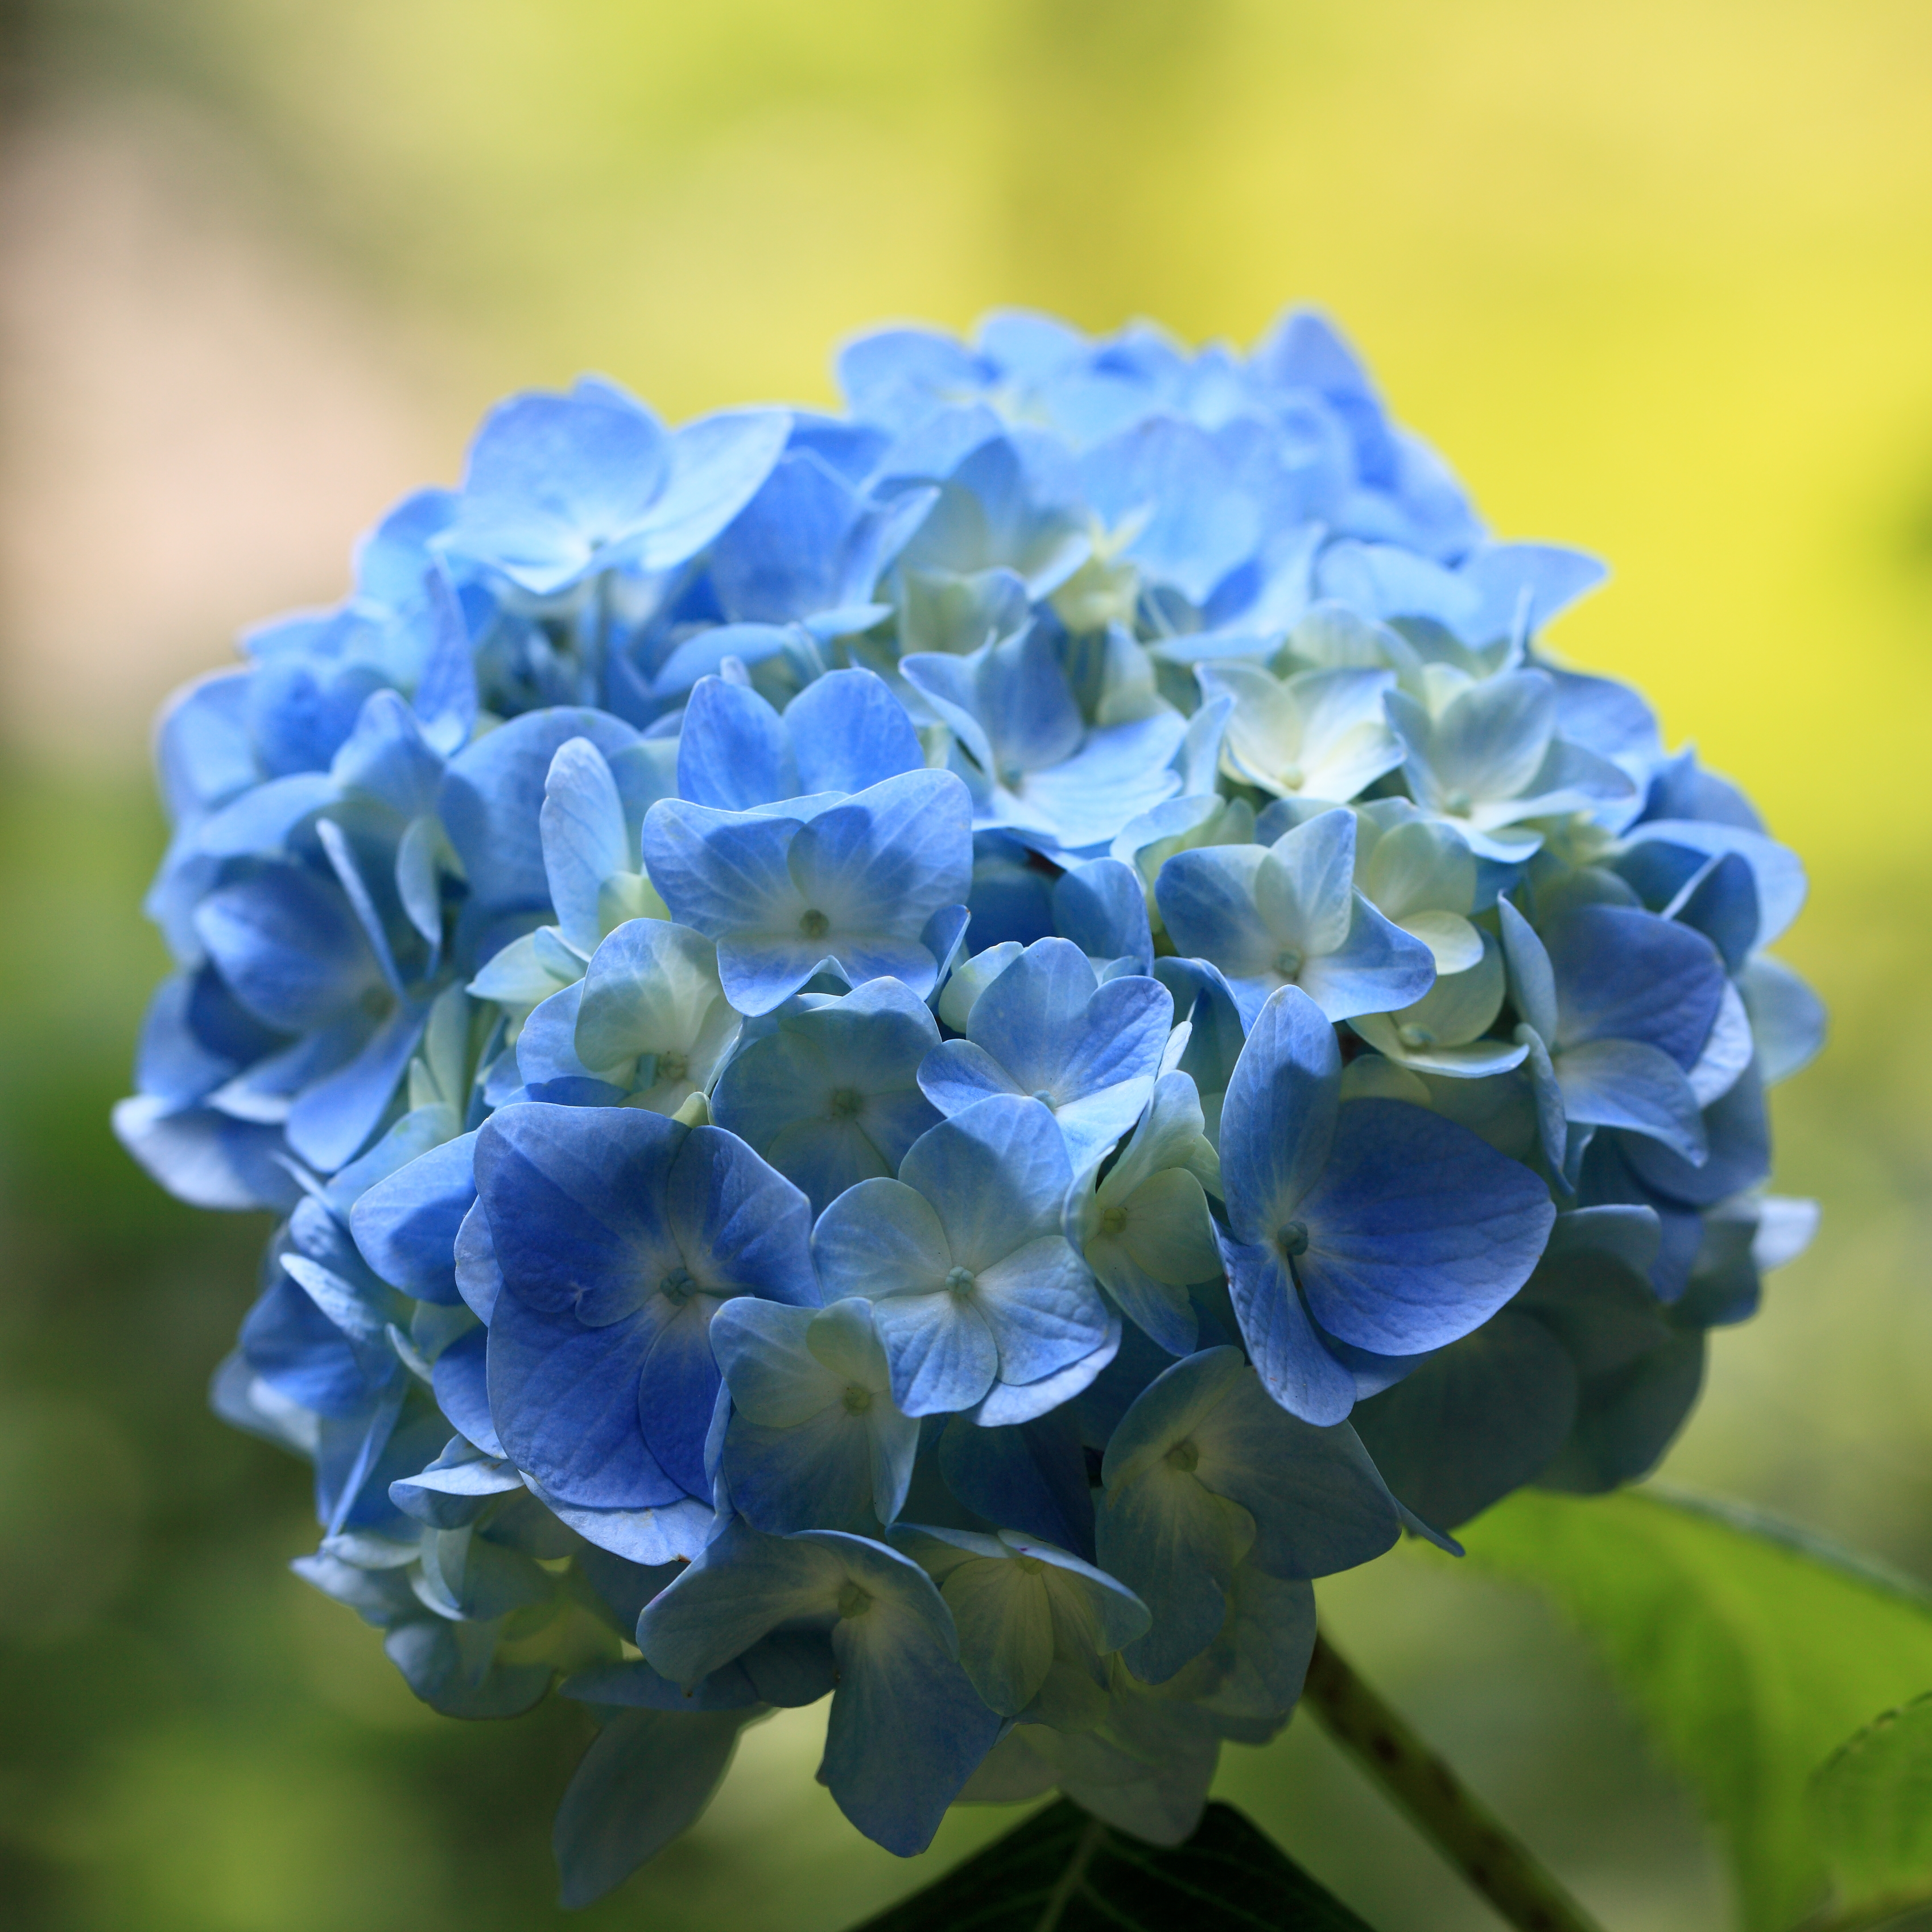
plant, flower, petal, high, botany, blue, flora, hydrangea, 5d, hires, markii, hi, res, resolution, macro photography, flowering plant, hydrangeaceae, cornales, annual plant, land plant